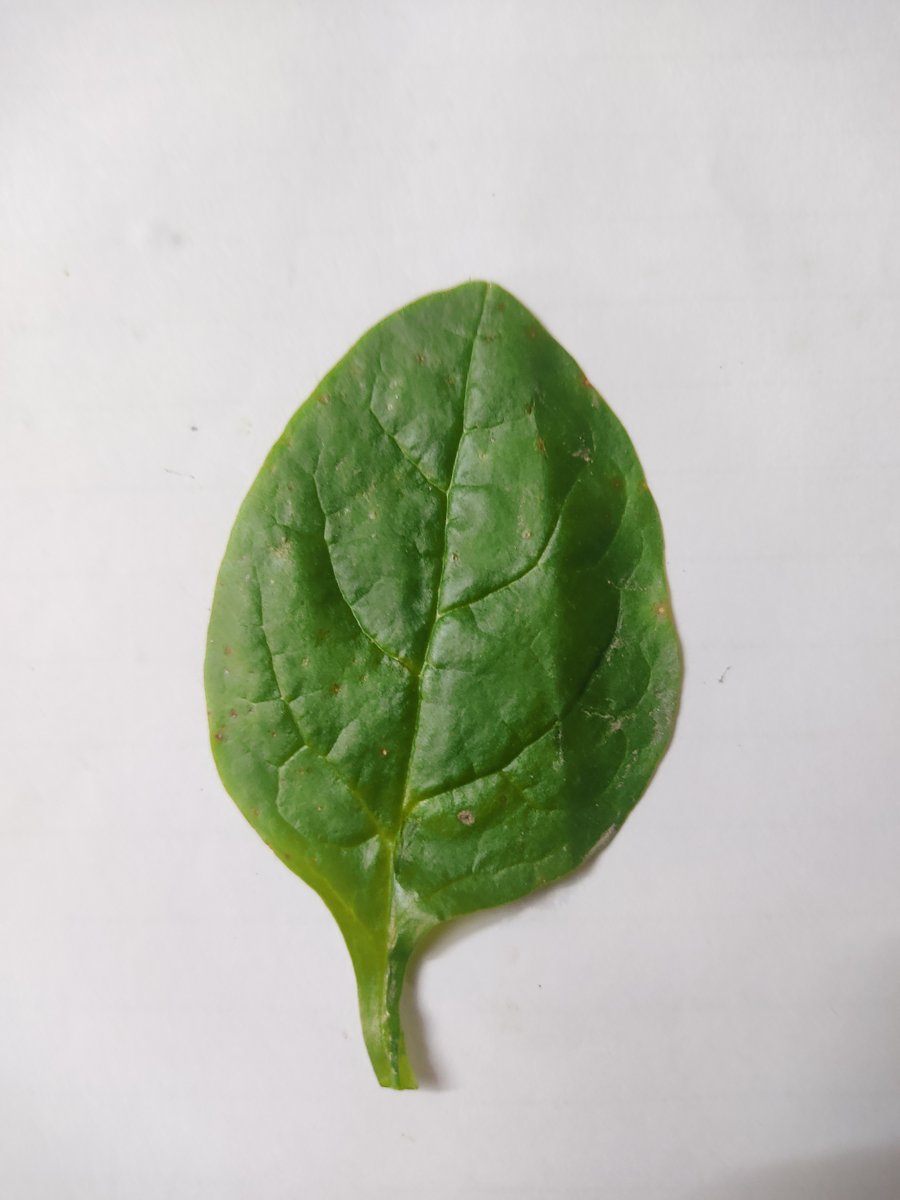
Label: Bacterial-Spot